100 metres

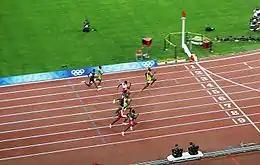
Usain Bolt breaking the world and Olympic records at the 2008 Beijing Olympics

Major 100 m races, such as at the Olympic Games, attract much attention, particularly when the world record is thought to be within reach.